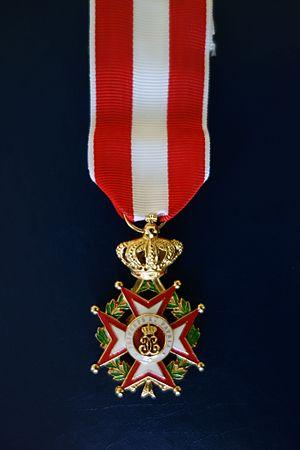
L’ordre de Saint-Charles est la plus élevée des distinctions monégasques, devant l’ordre de Grimaldi.